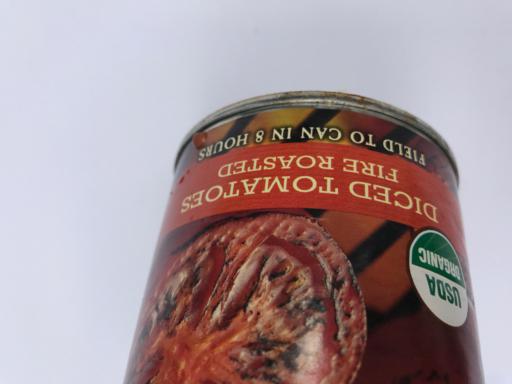
Waste category: metal